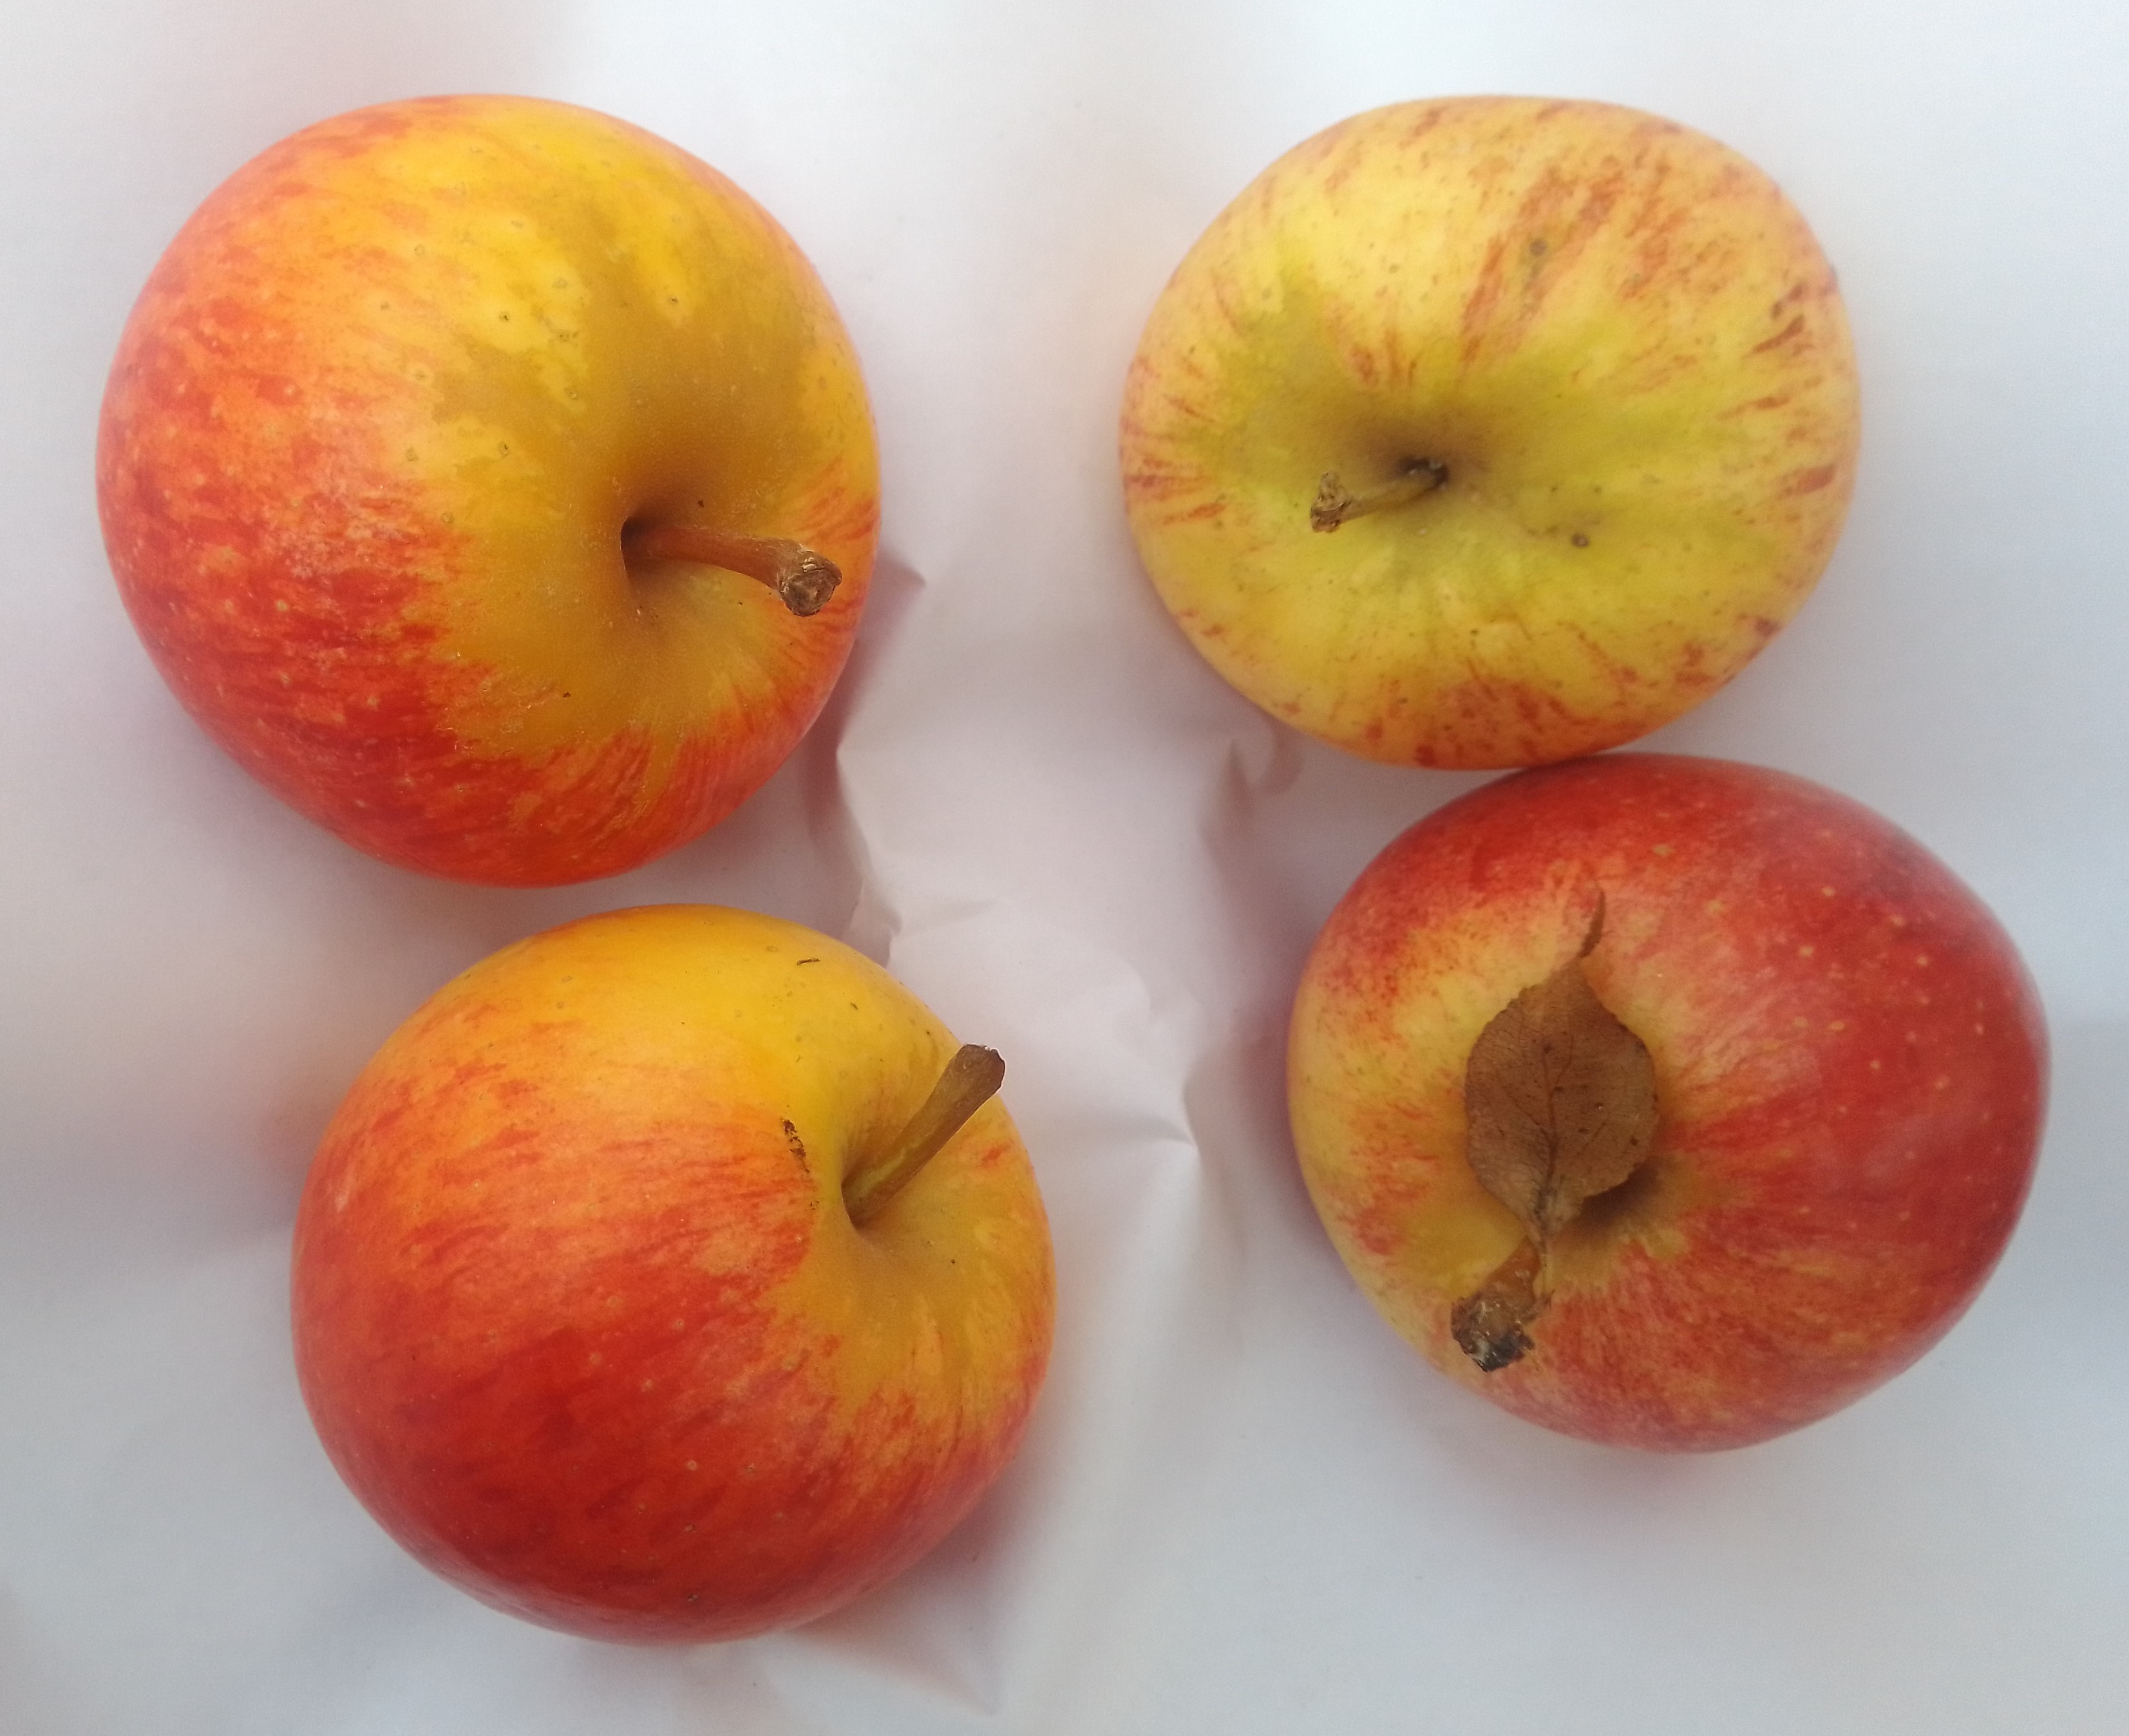
Fruit: apple
Condition: fresh